Teddy bear museum

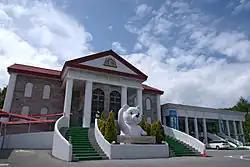
Tateshina Teddy Bear Museum, Tateshina, Nagano, Japan

A teddy bear museum is a museum about teddy bears. There are many teddy bear museums around the world.